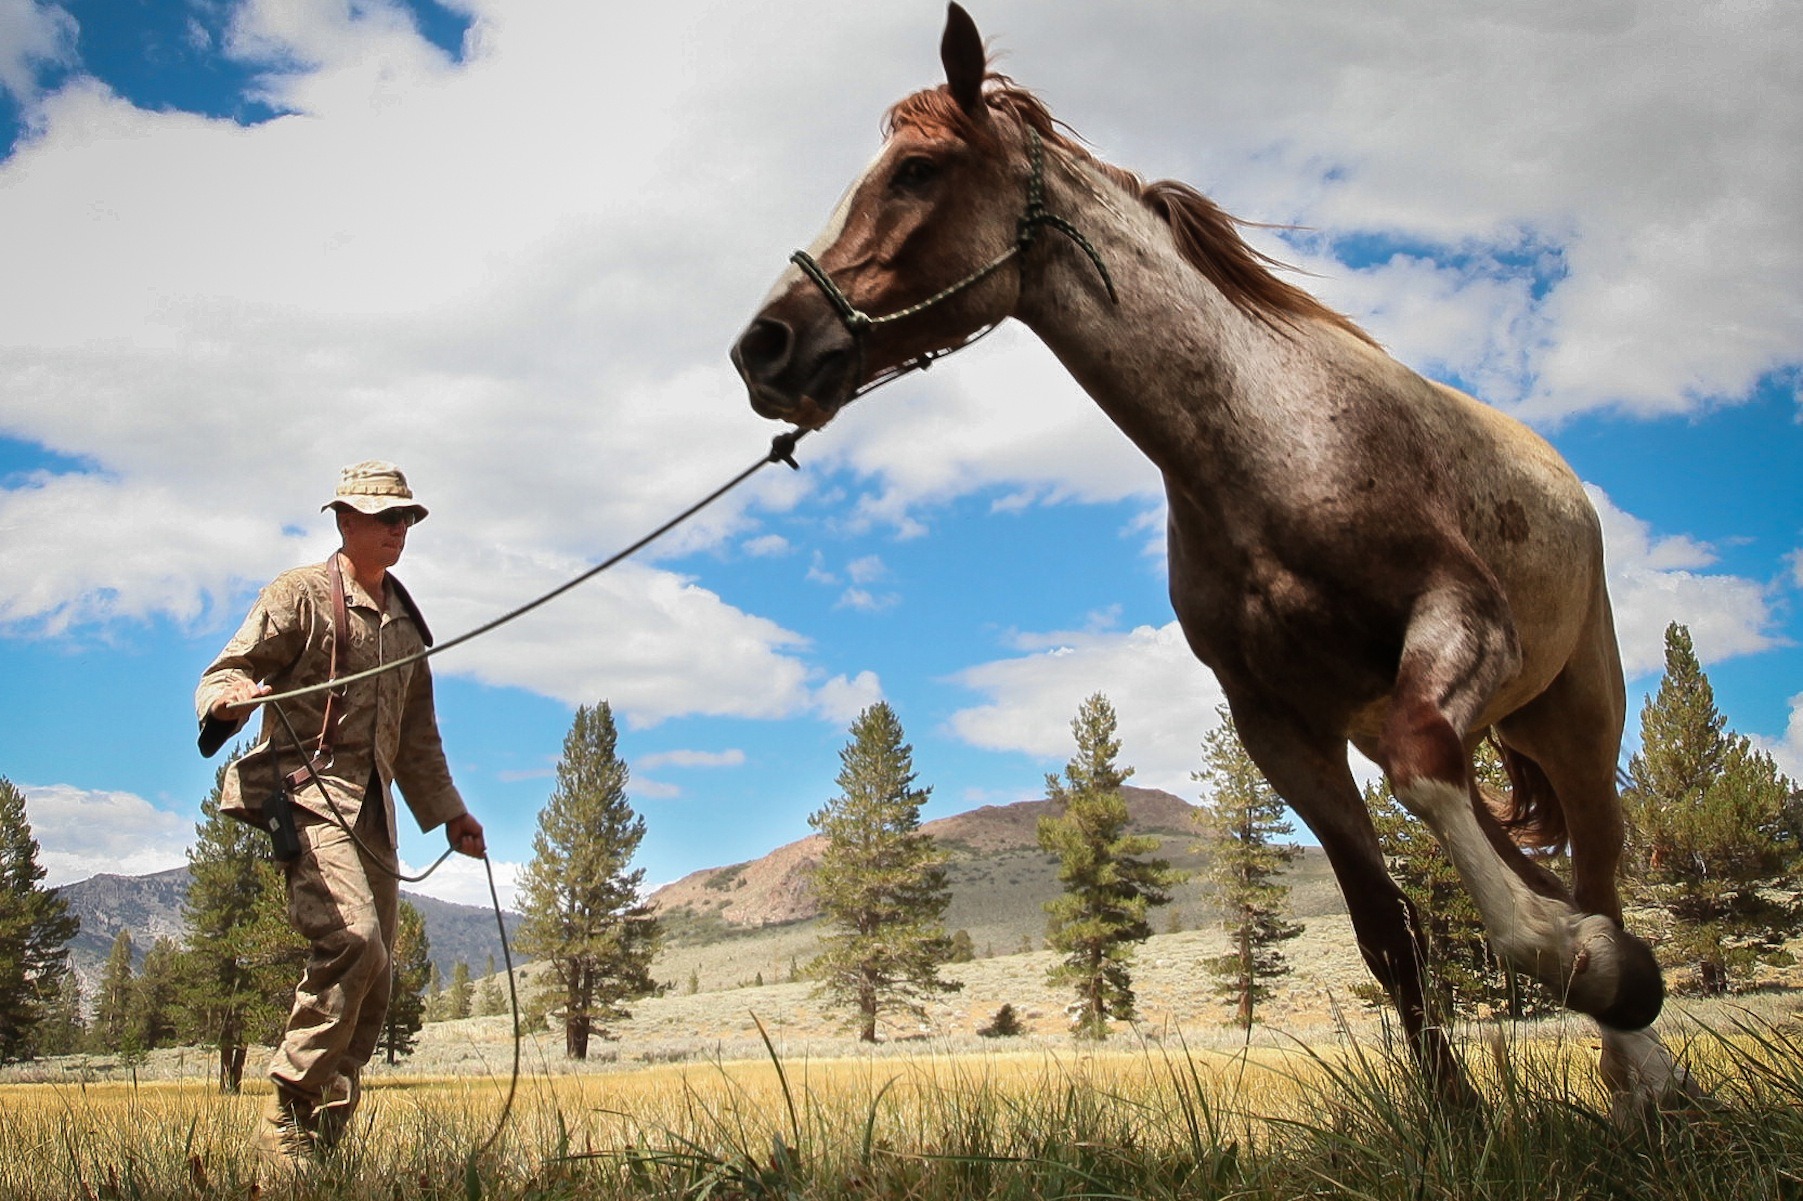
man, landscape, nature, grass, sky, summer, spring, army, horse, training, mammal, stallion, exercise, trees, outside, clouds, mare, beautiful, leading, screenshot, pack animal, horse like mammal, mustang horse